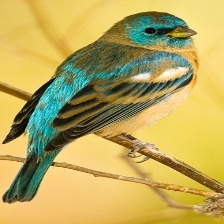
Species: LAZULI BUNTING
Scientific name: PASSERINA AMOENA
ImageNet parent category: indigo_bunting